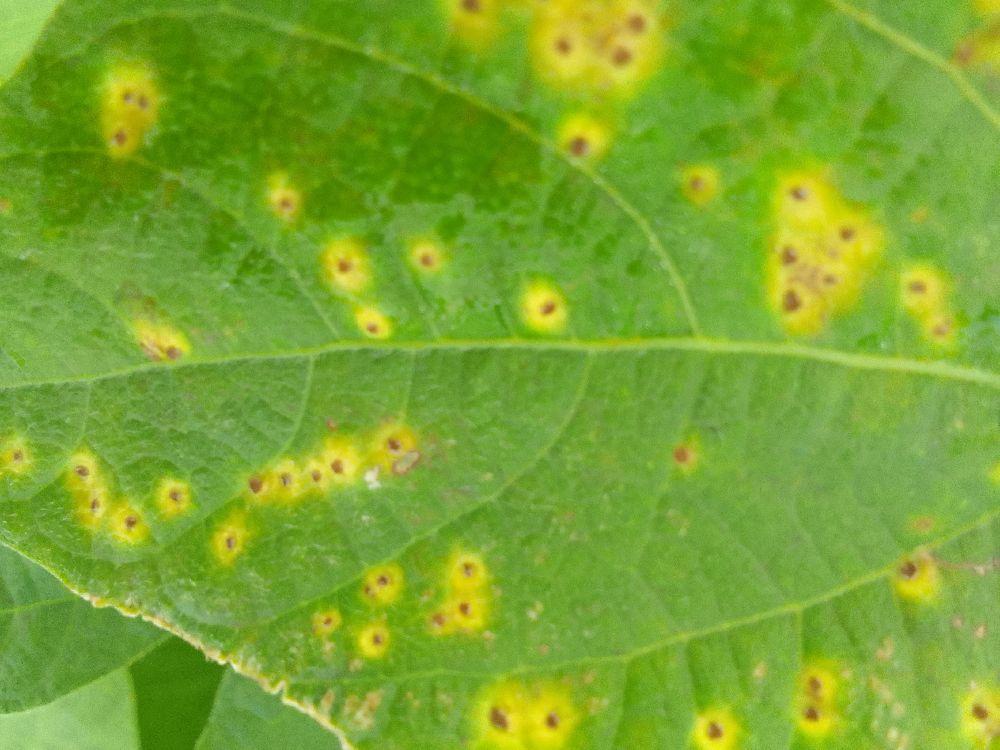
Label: rust